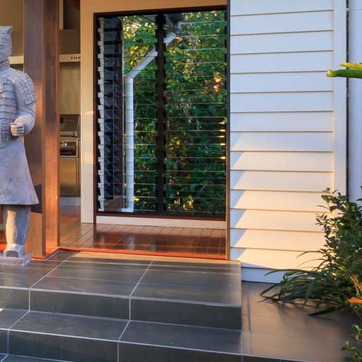
Material: glass